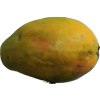
Label: papaya